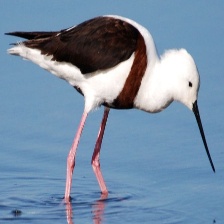
Species: BANDED STILT
Scientific name: CLADORHYNCHUS LEUCOCEPHALUS